The Fury (2016 film)

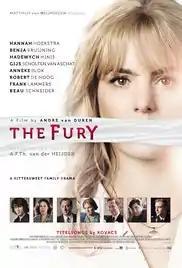
Theatrical release poster

The Fury is a 2016 Dutch drama film directed by André van Duren. It was based on the novel "De Helleveeg" by A.F. Th. van der Heijden.